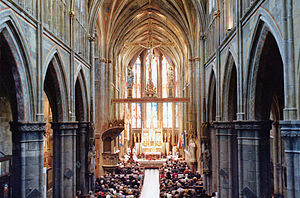
Meerssen / Galleri
Meerssen er en kommune og en by, beliggende i den sydlige provins Limburg i Nederlandene. Kommunens areal er på 27,47 km², og indbyggertallet er på 19.071 pr. 1. april 2016.